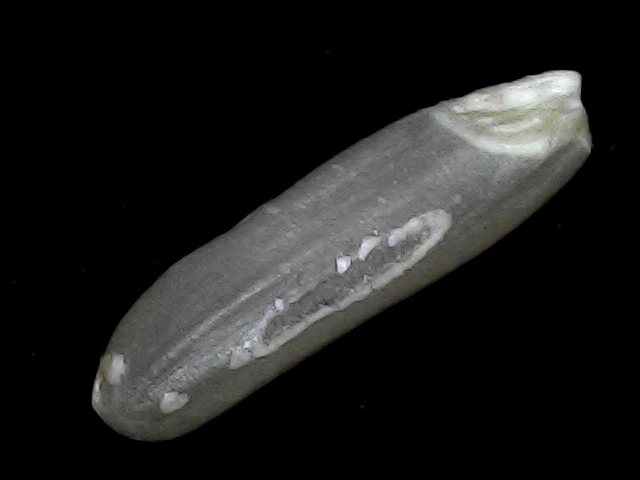
Rice variety: BD70